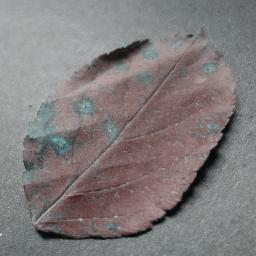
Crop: apple
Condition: cedar_rust